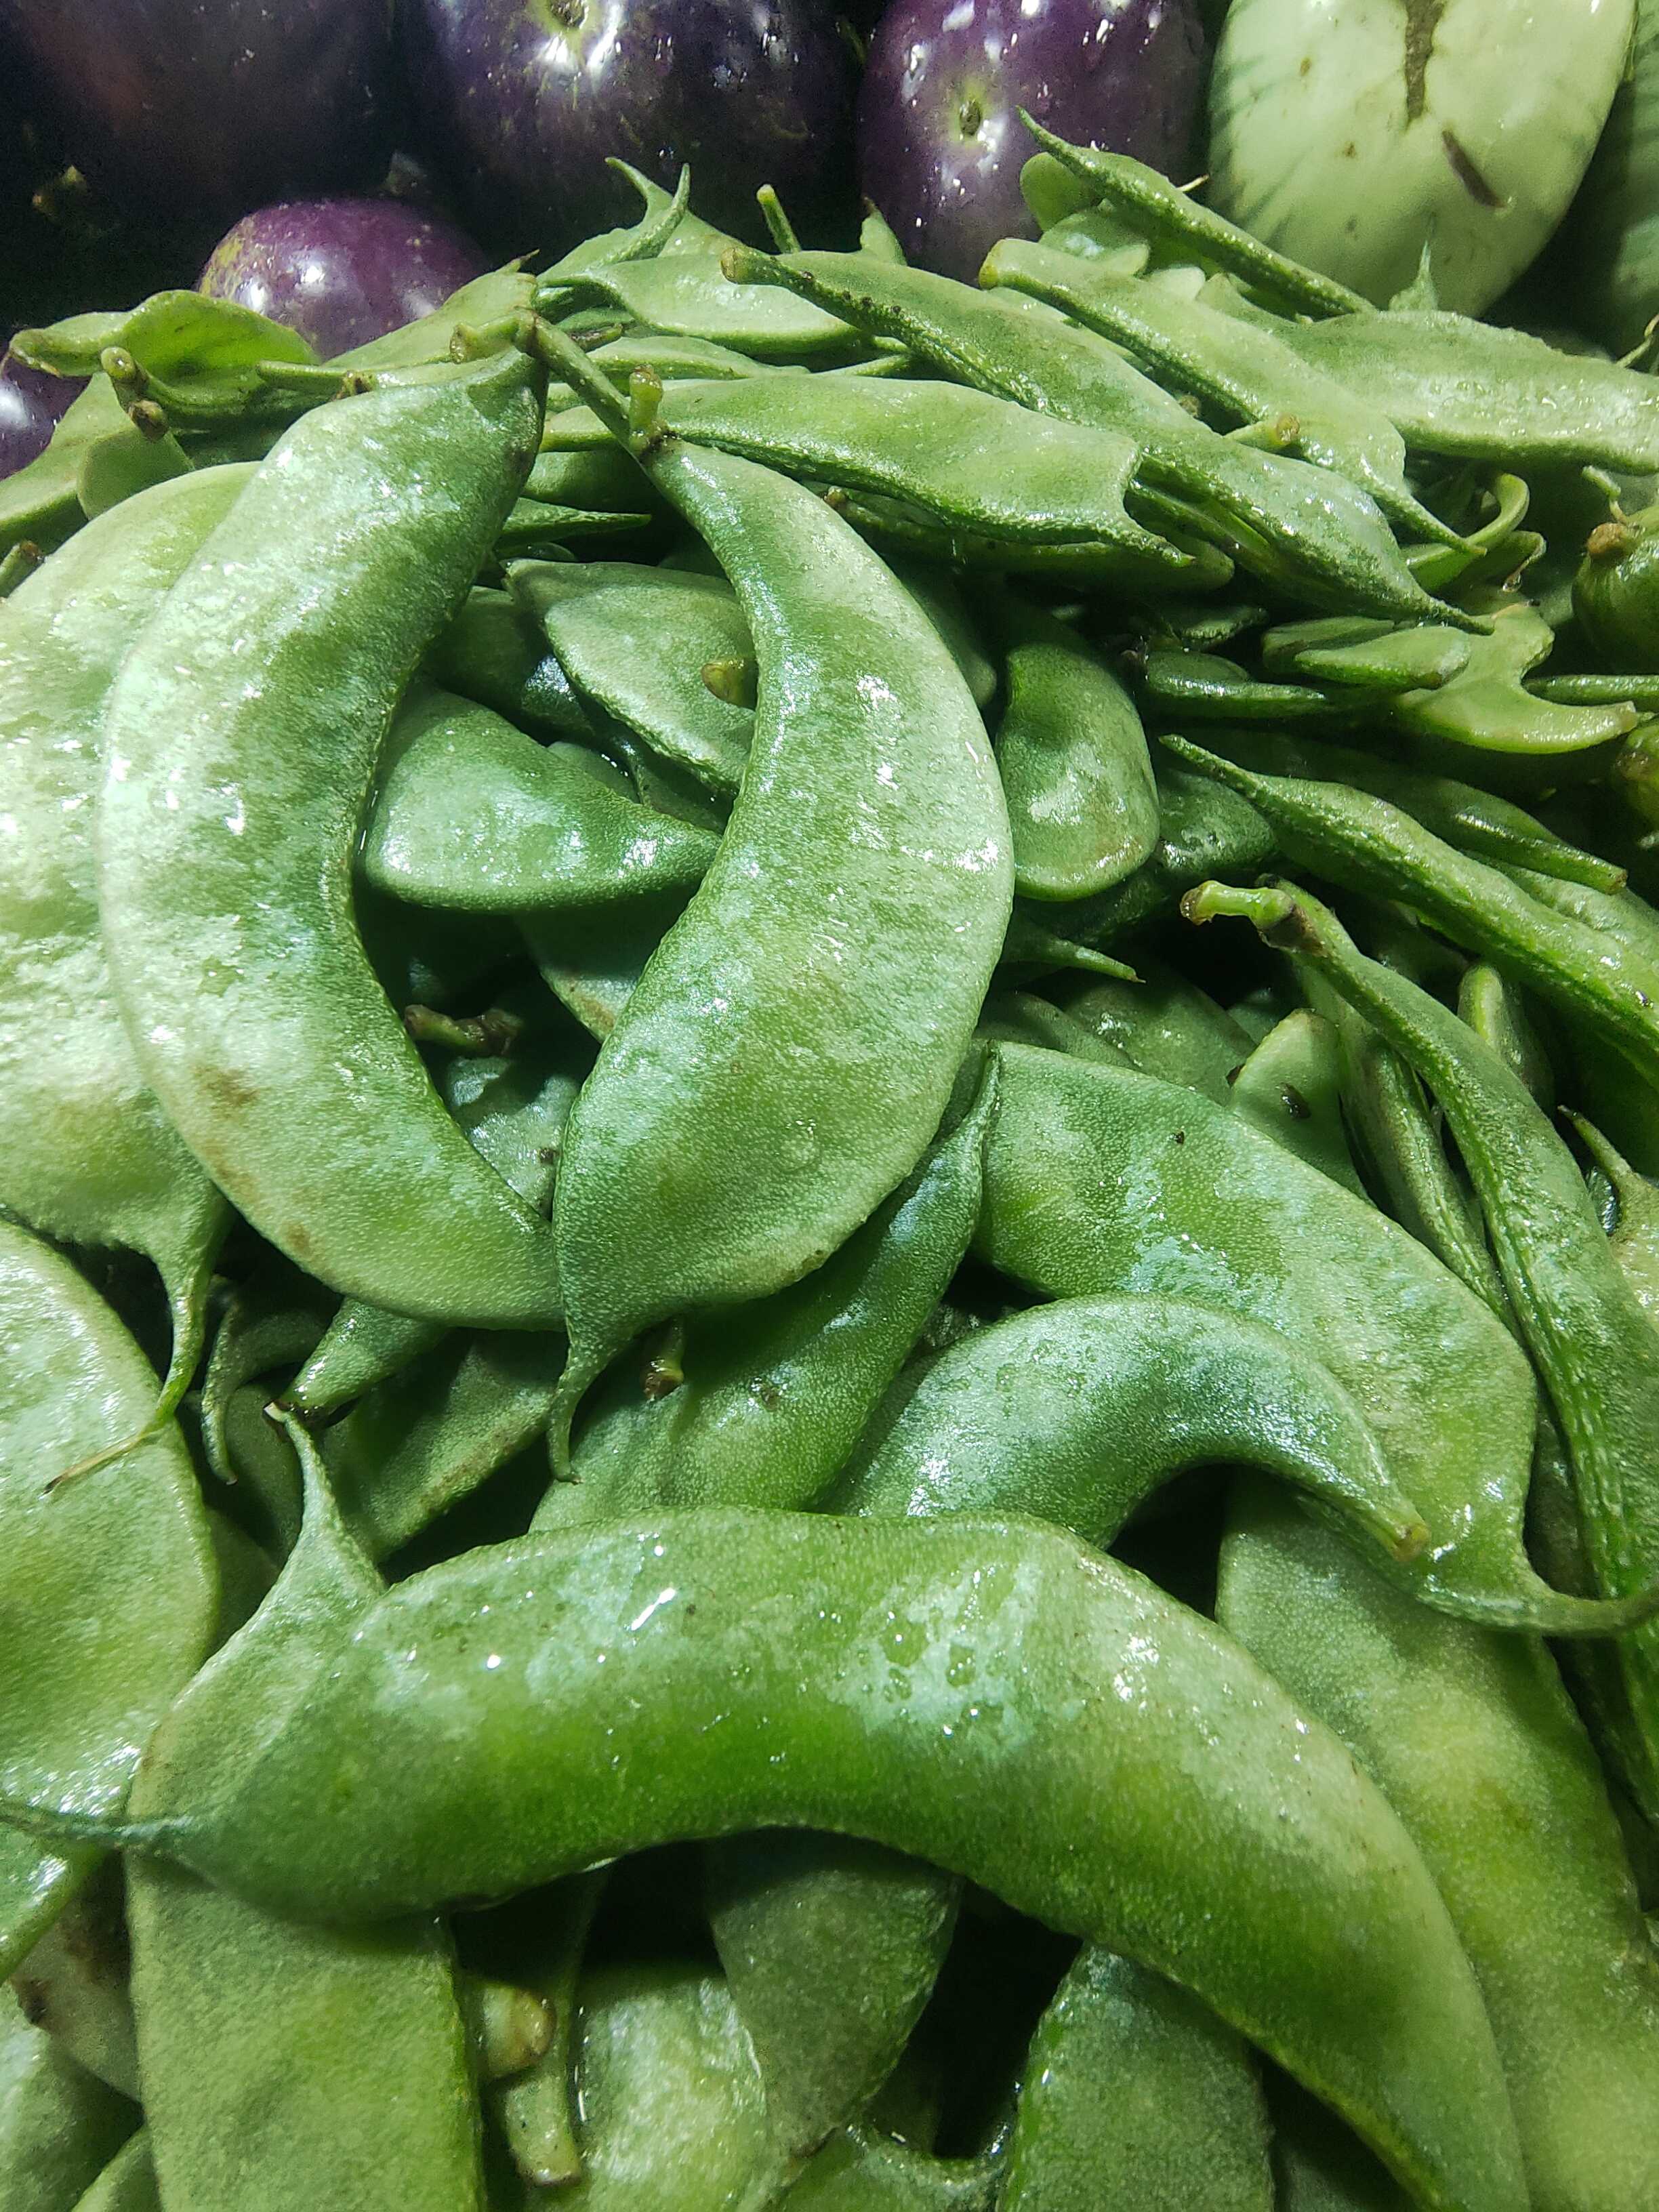
Label: Lablab purpureus